Henri Lavachery

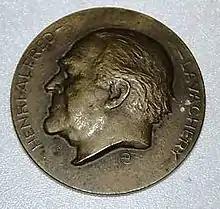
Portrait by Armand Bonnetain on a 70 mm medal from the Royal Academy of Belgium, circa 1960

Henri Alfred Lavachery (6 May 1885 – 1 December 1972) was a Belgian archaeologist and ethnologist. In 1934, he became the first professional archaeologist to visit Easter Island, and was later known for his study of its art. He was curator at the Royal Museums of Art and History during the 1940s, and founded the Society of Americanists in Belgium in 1928.